Karnataka

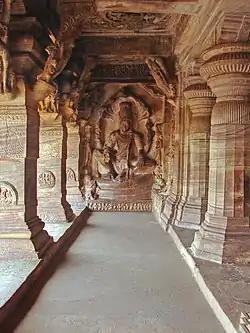
Vishnu image inside the Badami Cave Temple Complex number 3. The complex is an example of Indian rock-cut architecture.

There are 31 districts in Karnataka. Each district ("zila") is governed by a district commissioner ("ziladar"). The districts are further divided into sub-districts ("talukas"), which are governed by sub-commissioners ("talukdars"); sub-divisions comprise blocks ("tehsils"/"hobli"), which are governed by block development officers ("tehsildars"), which contain village councils ("panchayats"), town municipal councils ("purasabhe"), city municipal councils ("nagarasabhe"), and city municipal corporations ("mahanagara palike").